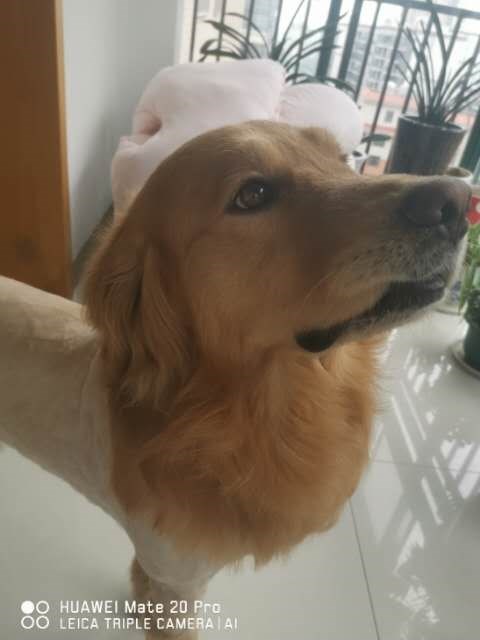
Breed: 5355-n000126-golden_retriever